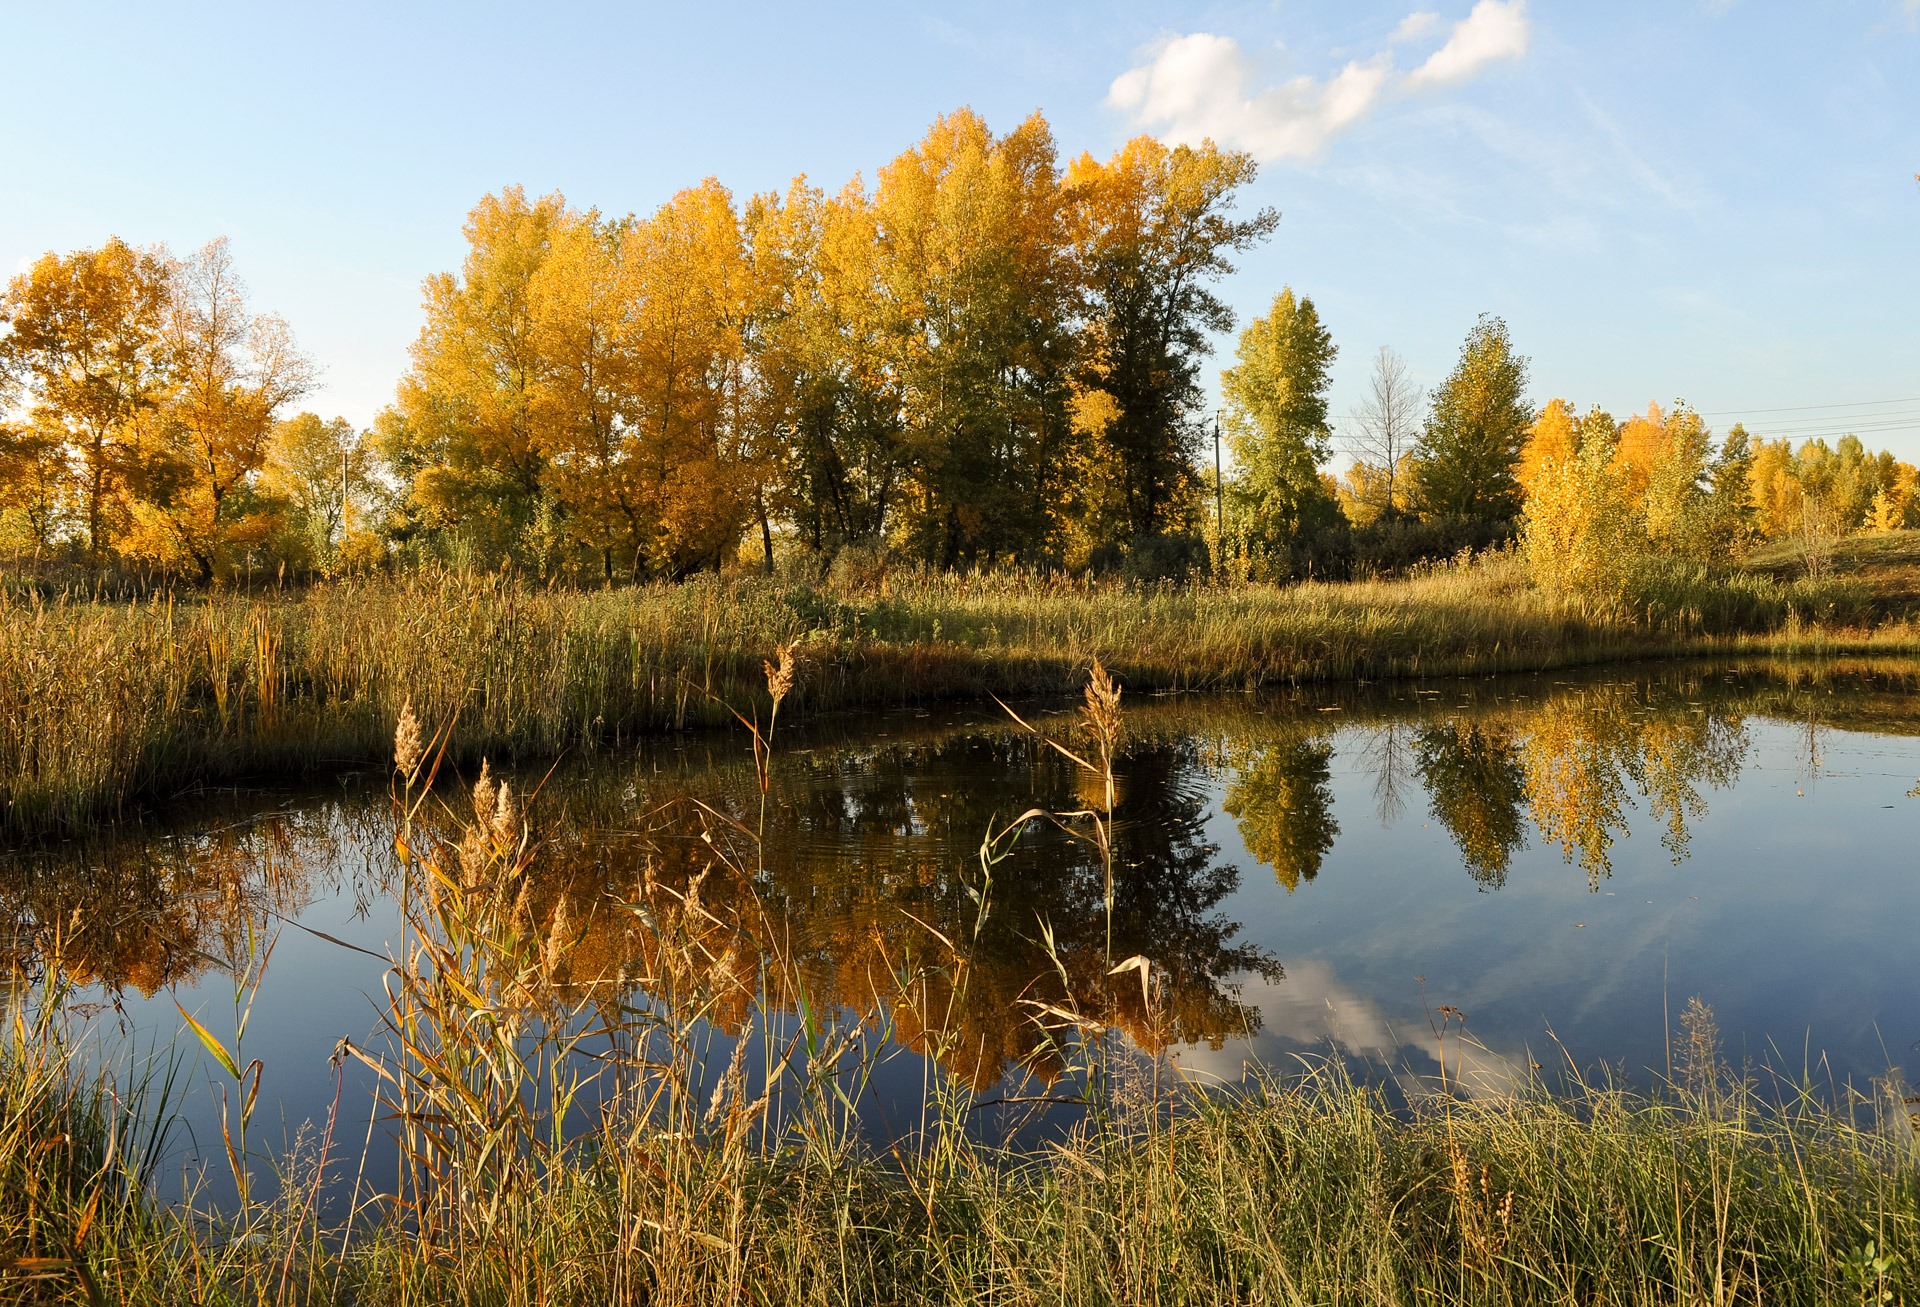
landscape, tree, nature, grass, marsh, wilderness, plant, meadow, prairie, morning, leaf, lake, river, pond, reflection, autumn, calm, season, wetland, bog, horizontal, woodland, quiet, habitat, ecosystem, natural environment, atmospheric phenomenon, grass family, woody plant